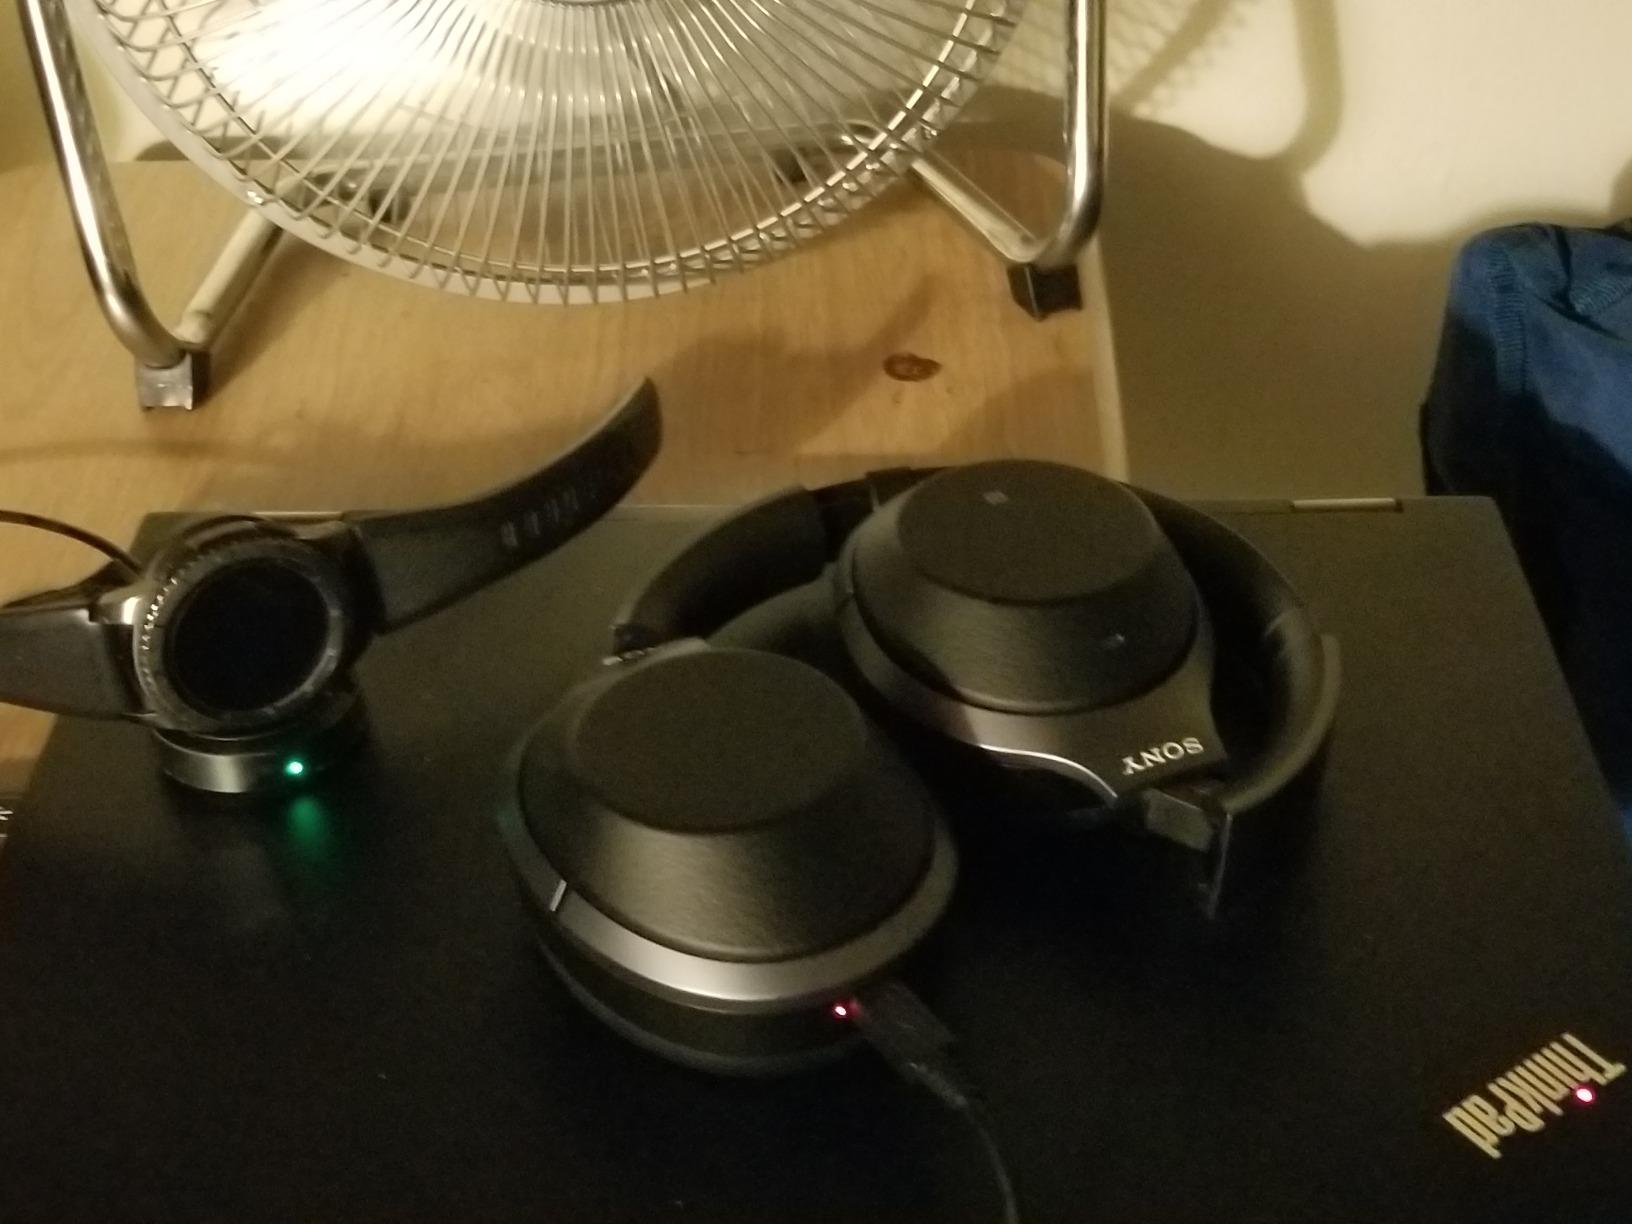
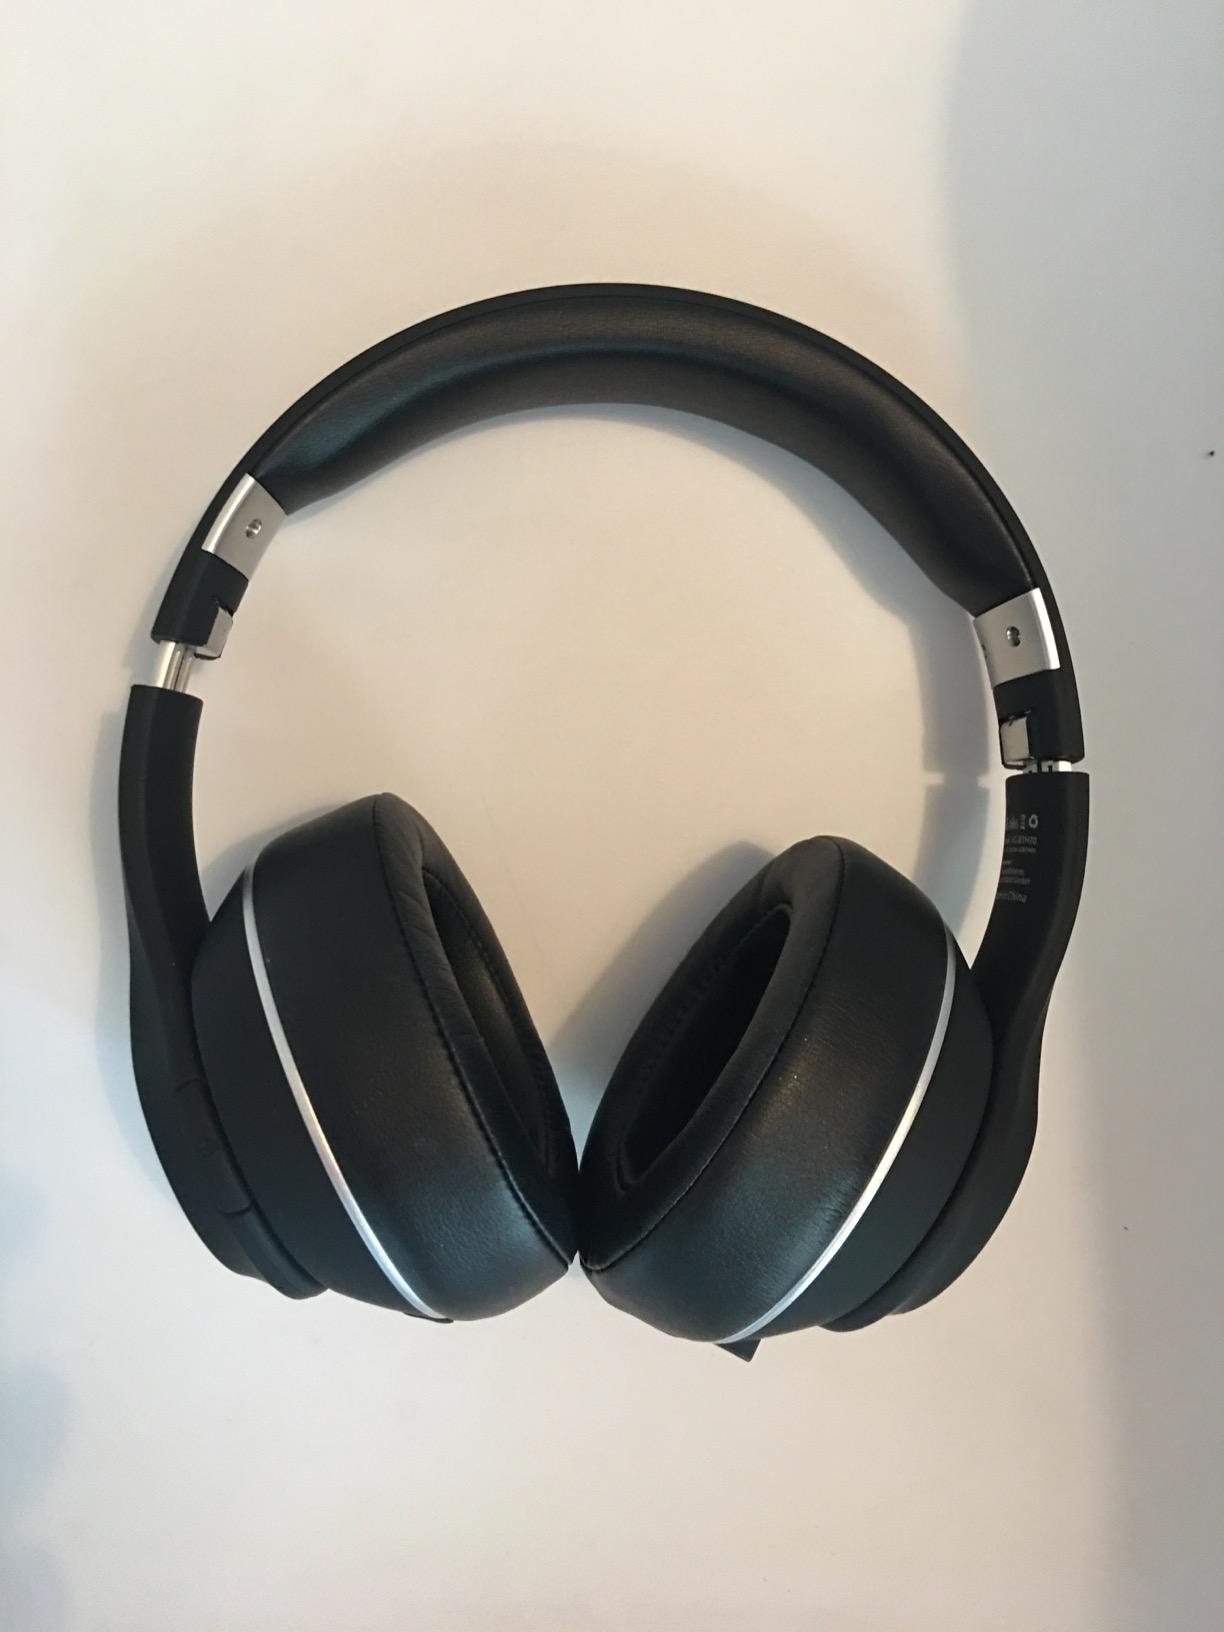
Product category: headphones
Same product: no